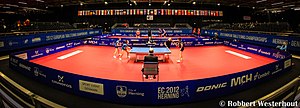
EM i bordtennis
EM i bordtennis i 2012 afholdt i Herning i Danmark.
Europamesterskabet i bordtennis arrangeres af European Table Tennis Union og er afviklet siden 1958. Til og med 2002 blev mesterskabet afviklet hvert andet år i lige årstal. Fra 2003 blev EM imidlertid spillet i ulige år, og siden 2007 er det afviklet hvert år.